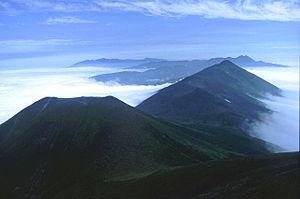
Le mont Oputateshike est une montagne qui culmine à 2 012 m d'altitude dans le groupe volcanique Tokachi sur l'île de Hokkaidō au Japon. Il est composé essentiellement de roche mafique non-alcaline.
Le Biei Fuji est une montagne culminant à 1 888 m d'altitude dans le groupe volcanique Tokachi sur l'île de Hokkaidō au Japon.